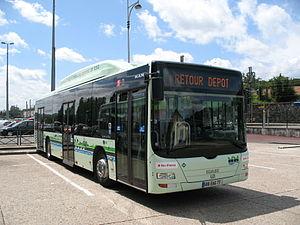
Autobus MAN Lion's City sur le réseau Marne et Morin à la gare de Meaux.
Le réseau des autobus d'Île-de-France est un réseau de transport routier de personnes couvrant l'ensemble de la région Île-de-France à travers plusieurs organismes et organisé par Île-de-France Mobilités.